Second Italo-Ethiopian War

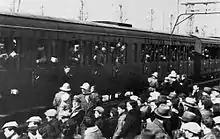
Italian soldiers recruited in 1935 in Montevarchi to fight the Second Italo-Abyssinian War.

With war appearing inevitable, the Ethiopian Emperor Haile Selassie ordered a general mobilisation of the Army of the Ethiopian Empire: